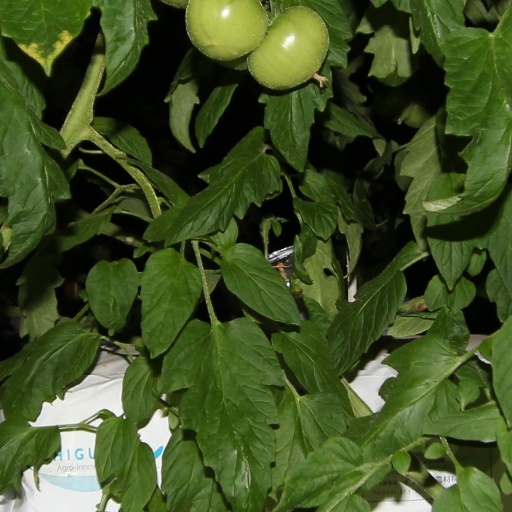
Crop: tomato